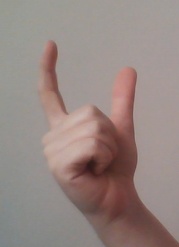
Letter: nun